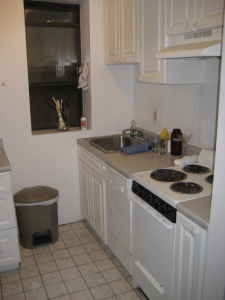
Room type: kitchen